Law enforcement in Germany

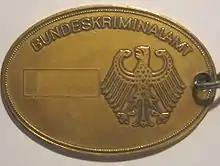
Badge of the Bundeskriminalamt (BKA; Federal Criminal Police Office)

Another central police agency, the Federal Criminal Police Office (German: "Bundeskriminalamt / BKA"), with approximately 7,100 agents, operates nationwide from headquarters in Wiesbaden. The BKA is a clearinghouse for criminal intelligence records.